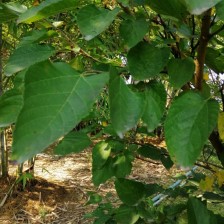
Variety: WhiteKing